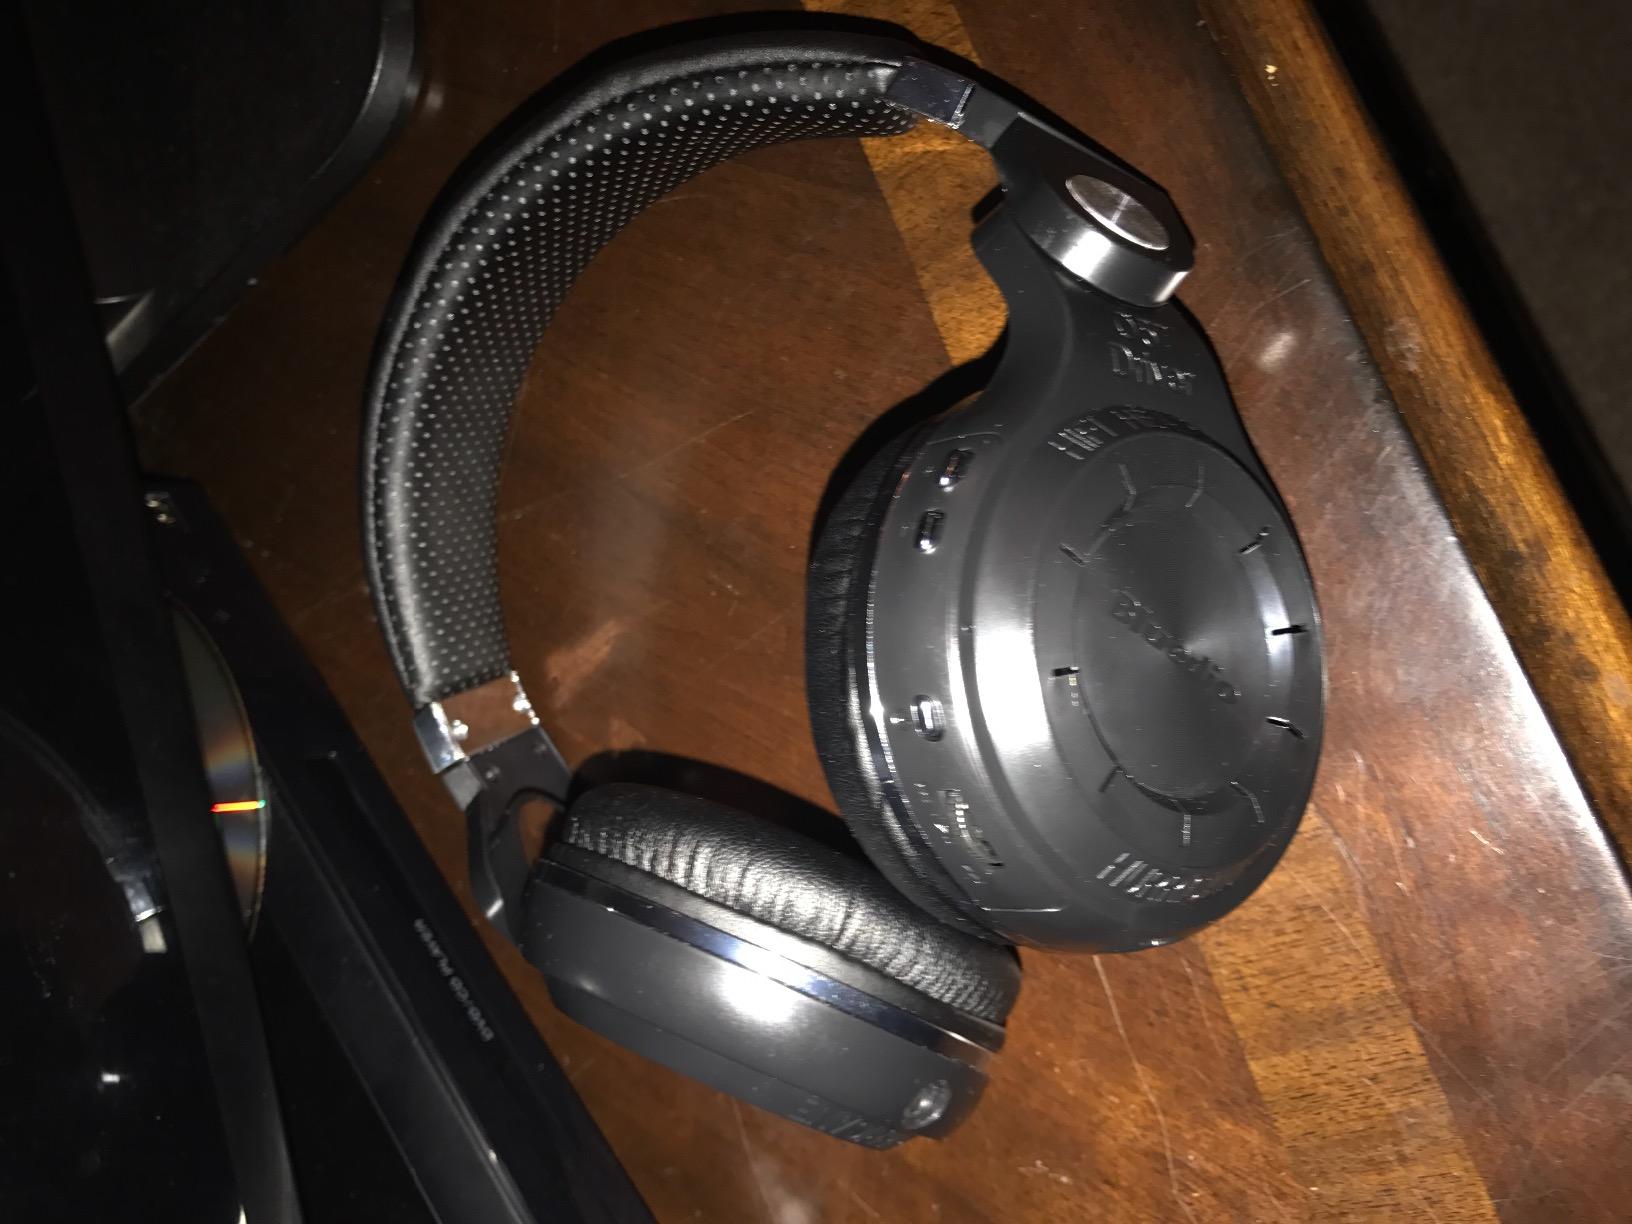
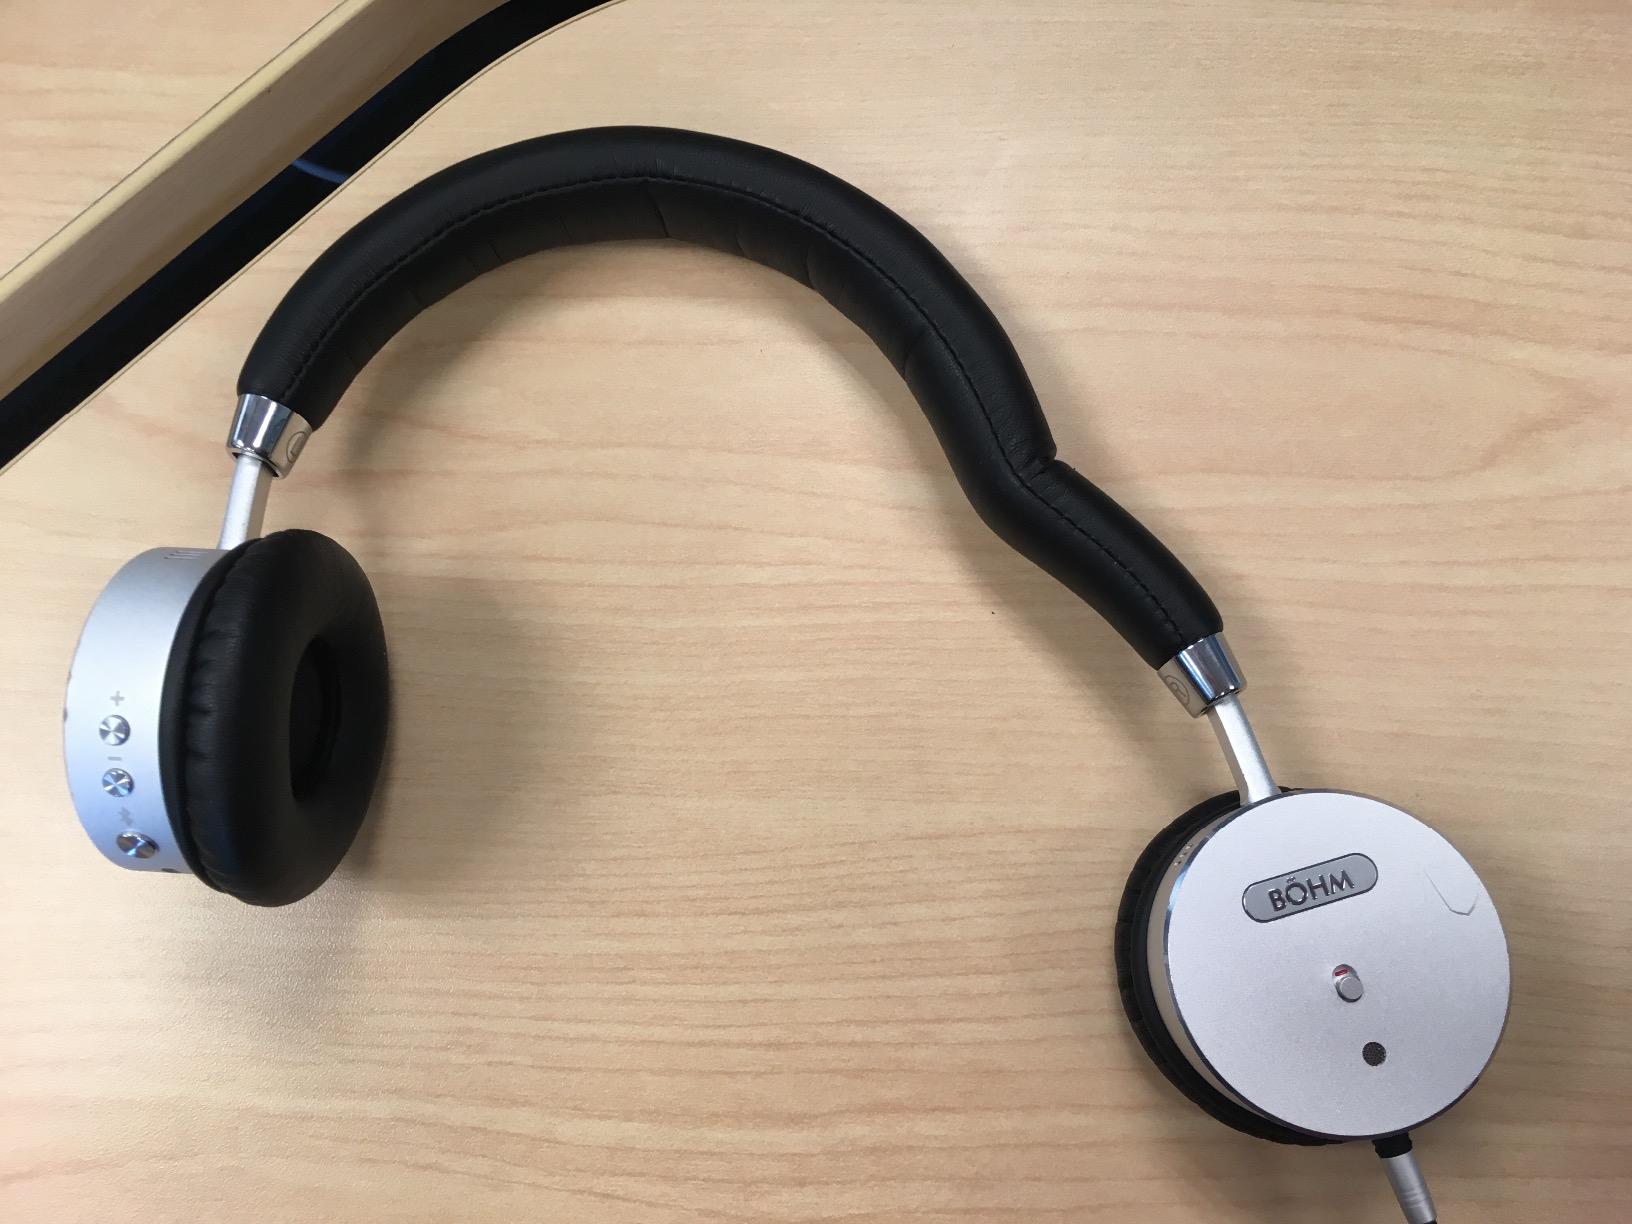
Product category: headphones
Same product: no